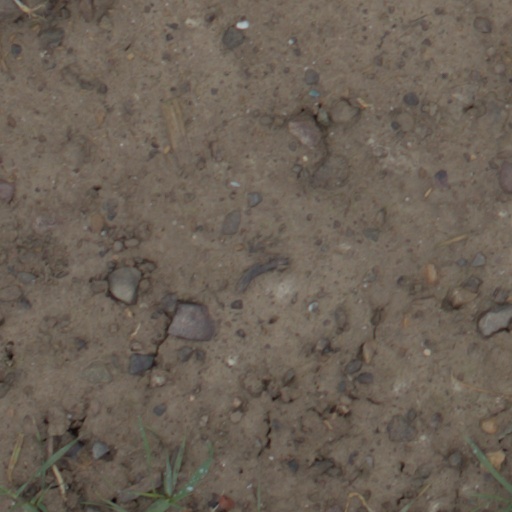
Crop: wheat